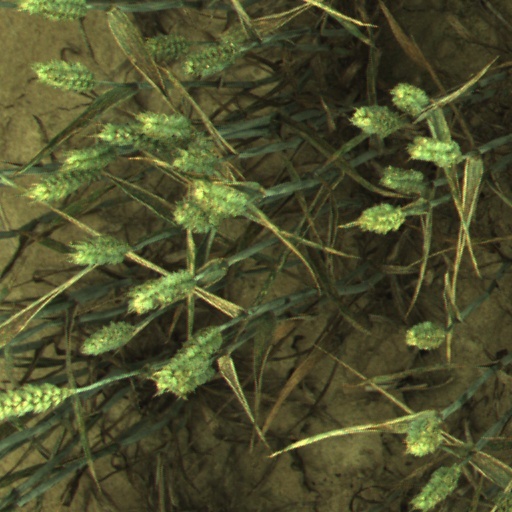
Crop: wheat